Hasheem Thabeet

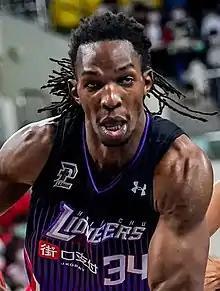
Thabeet with Hsinchu JKO Lioneers in 2021

Hasheem Thabeet (born Hashim Thabit Manka; 16 February 1987) is a Tanzanian professional basketball player who currently plays for Dar City. He played college basketball for the UConn Huskies before being drafted second overall in the 2009 NBA draft by the Memphis Grizzlies. Thabeet's performance as a second overall draft pick has led many analysts to label him as one of the "biggest busts" in NBA history.